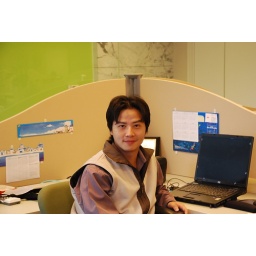
My desk in 3M Taipei office